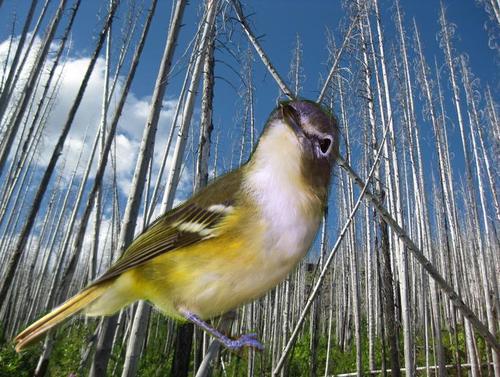
Bird species: Blue_headed_Vireo
Bird type: landbird
Background: land